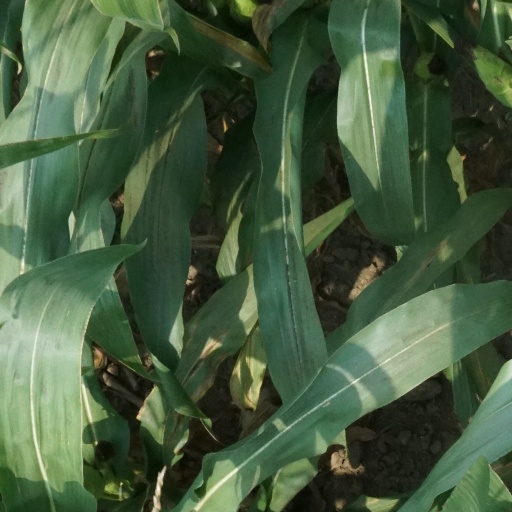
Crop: maize; corn